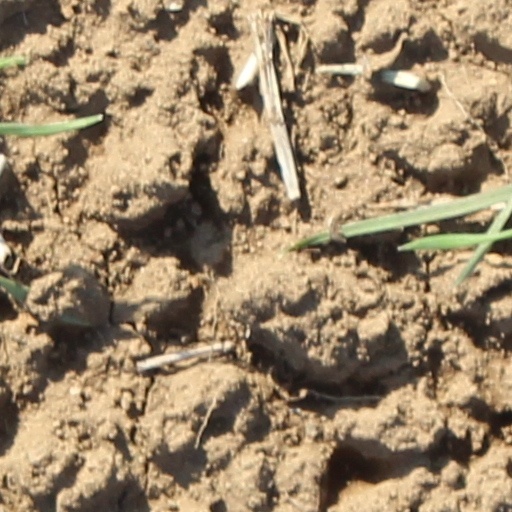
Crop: wheat